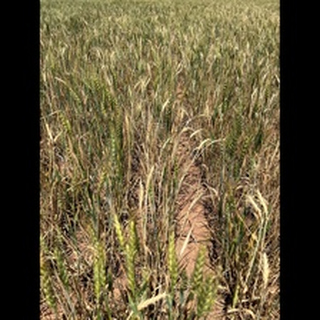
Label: wheat_tan_spot